Agat Invasion Beach

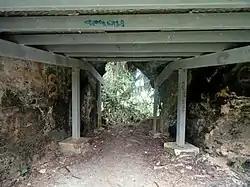
Interior of the bunker at Ga'an Point

The Agat Invasion Beach is a historic site in the village of Agat, Guam. The beaches of Agat were one of the landing sites of American forces in the 1944 Battle of Guam, in which the island was retaken from occupying Japanese forces. The designated historic site includes the beaches and inland areas extending between Bangi Point and Togcha Beach. Surviving remnants of the Japanese defenses on this stretch of coast include trenches and rifle pits located a short way inland, and a fortified bunker and 40mm gun emplacements at Ga'an Point. Remnants of pillboxes that had lined the beach also survive, with one at Gangi Point in relatively good condition.